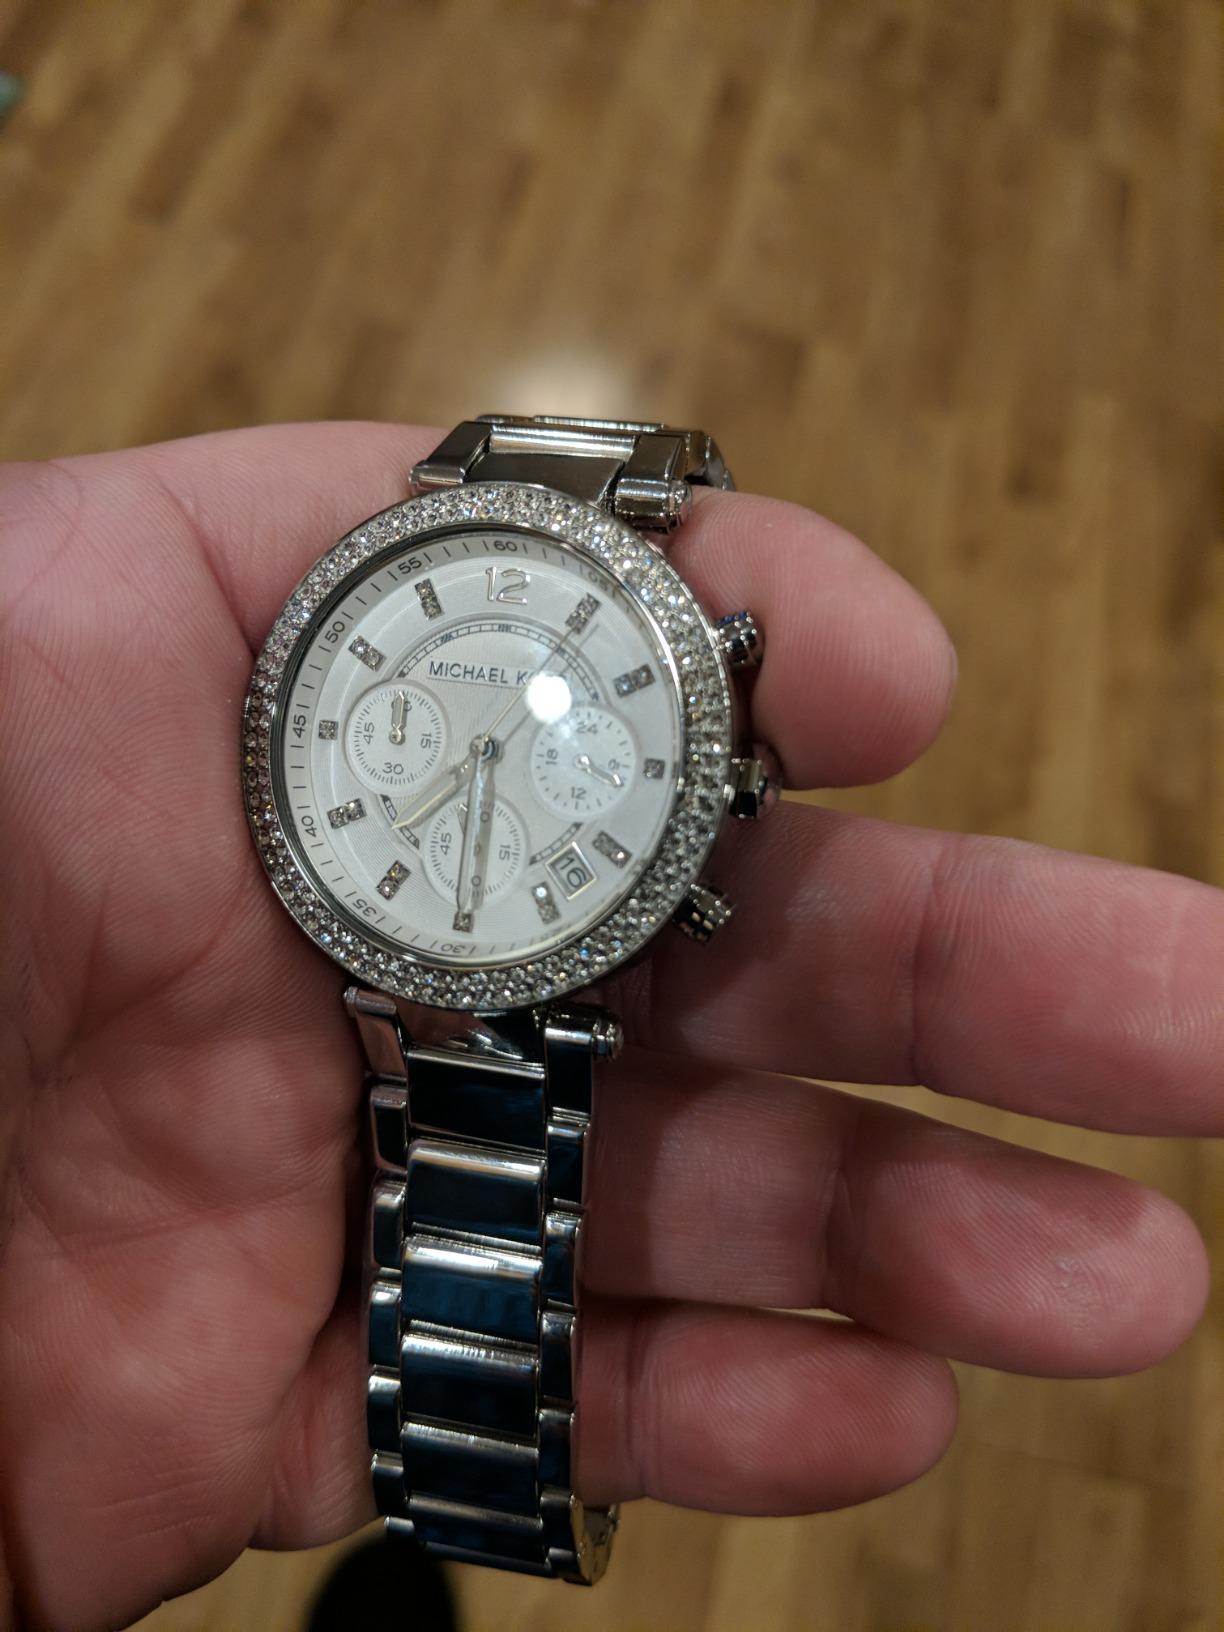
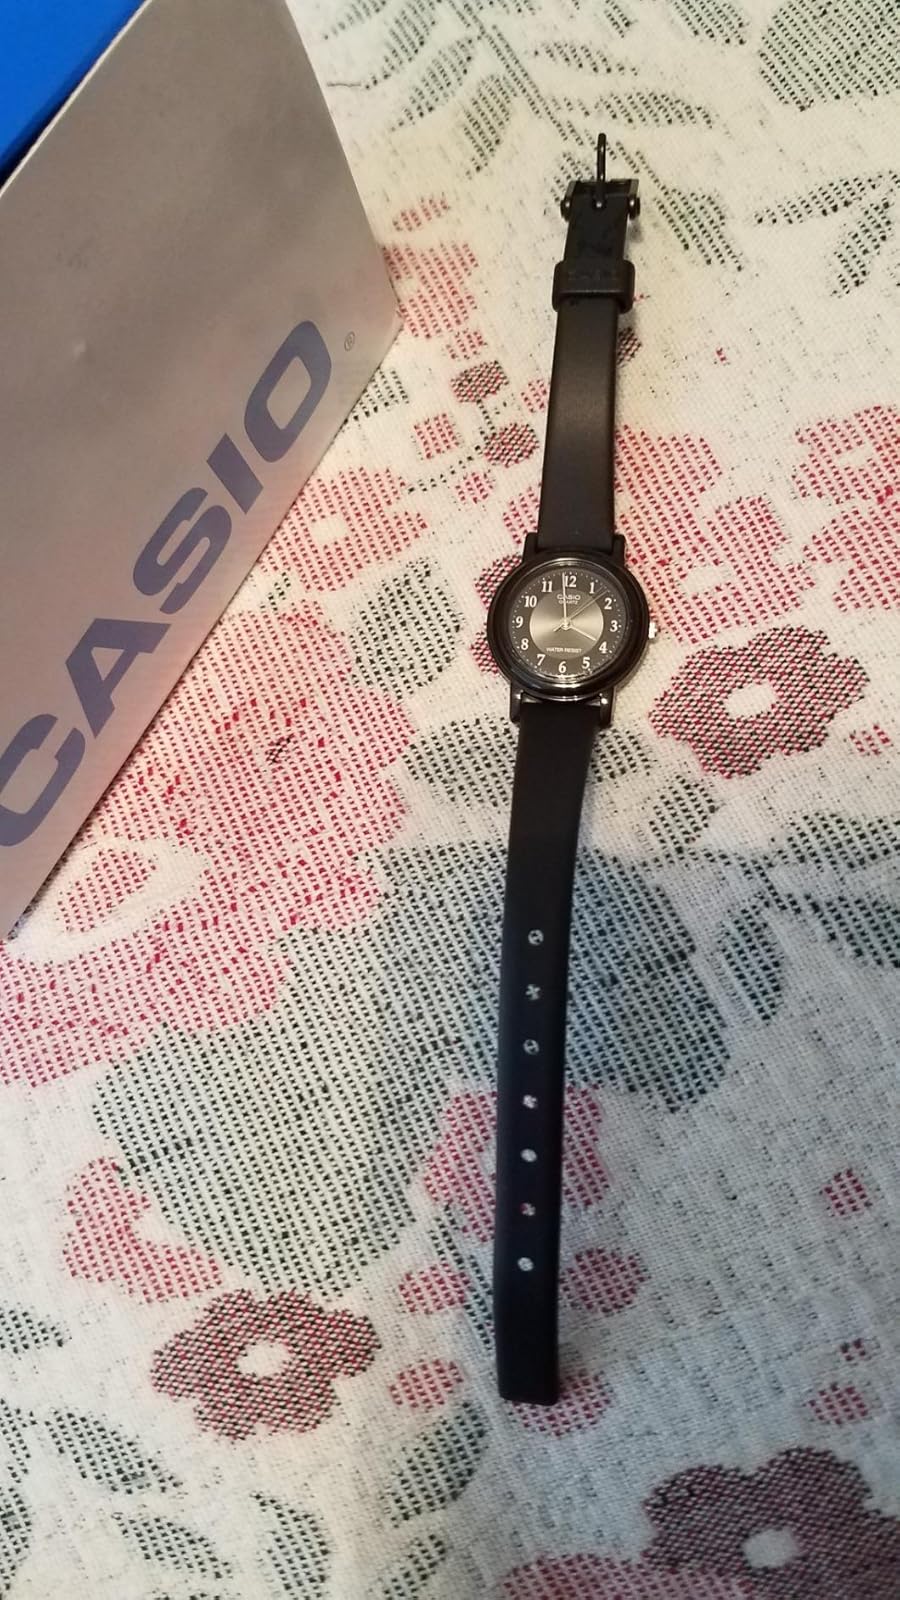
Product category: accessories_watch
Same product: no